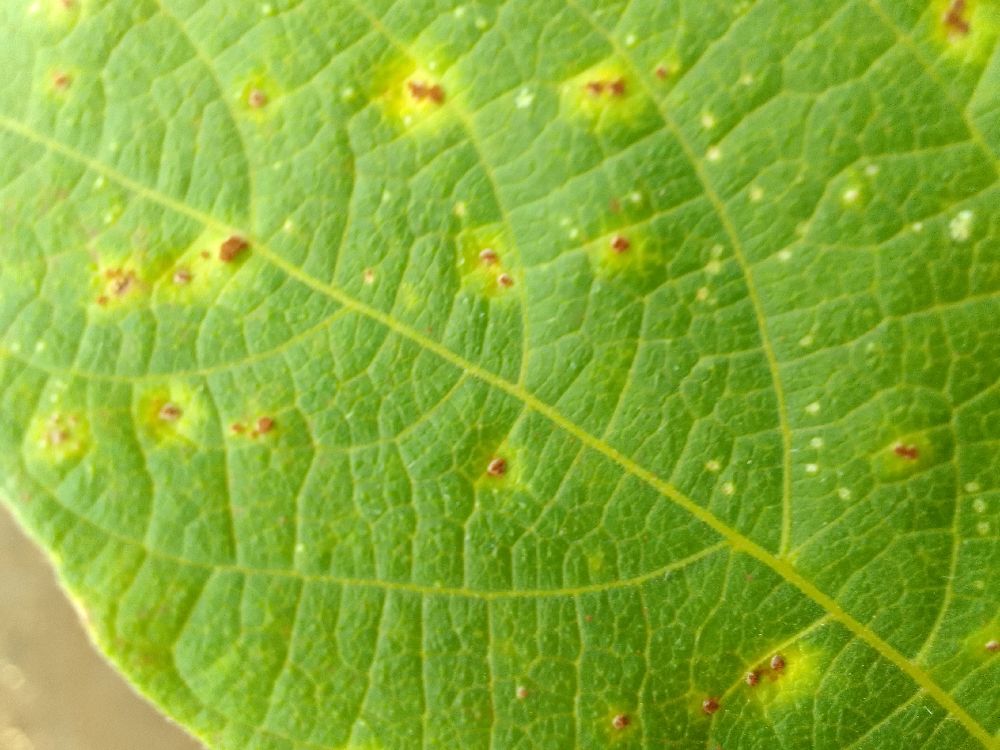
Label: rust